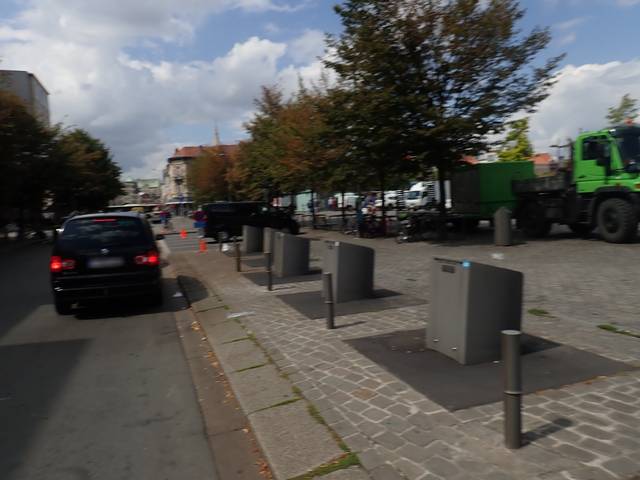
Region: Belgium
Coordinates: 51.225, 4.419